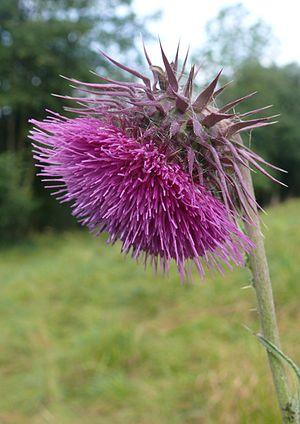
Chardon est un terme générique qui désigne de nombreuses espèces de plantes épineuses appartenant principalement à la famille des Asteraceae, notamment les genres Carduus, Cynara et Cirsium. Ce sont souvent des adventice. Ils ont en commun d'être, généralement, des plantes de terrains arides, de porter des feuilles piquantes ou des épines, et d'avoir des fleurs réunies en inflorescences formant des têtes denses et serrées, capitules ou ombelles. Certains espèces appartenant à la famille des Apiaceae comme le chardon-Roland, ou panicaut, et le chardon bleu des Alpes sont improprement considérés comme des chardons, sans qu'ils n’aient de lien avec cette famille. « Chardon » a la même origine étymologique que « cardon », variété d'artichaut dont on consomme les côtes.
Le chardon penché est une plante bisannuelle de la famille des Astéracées commune en Europe.